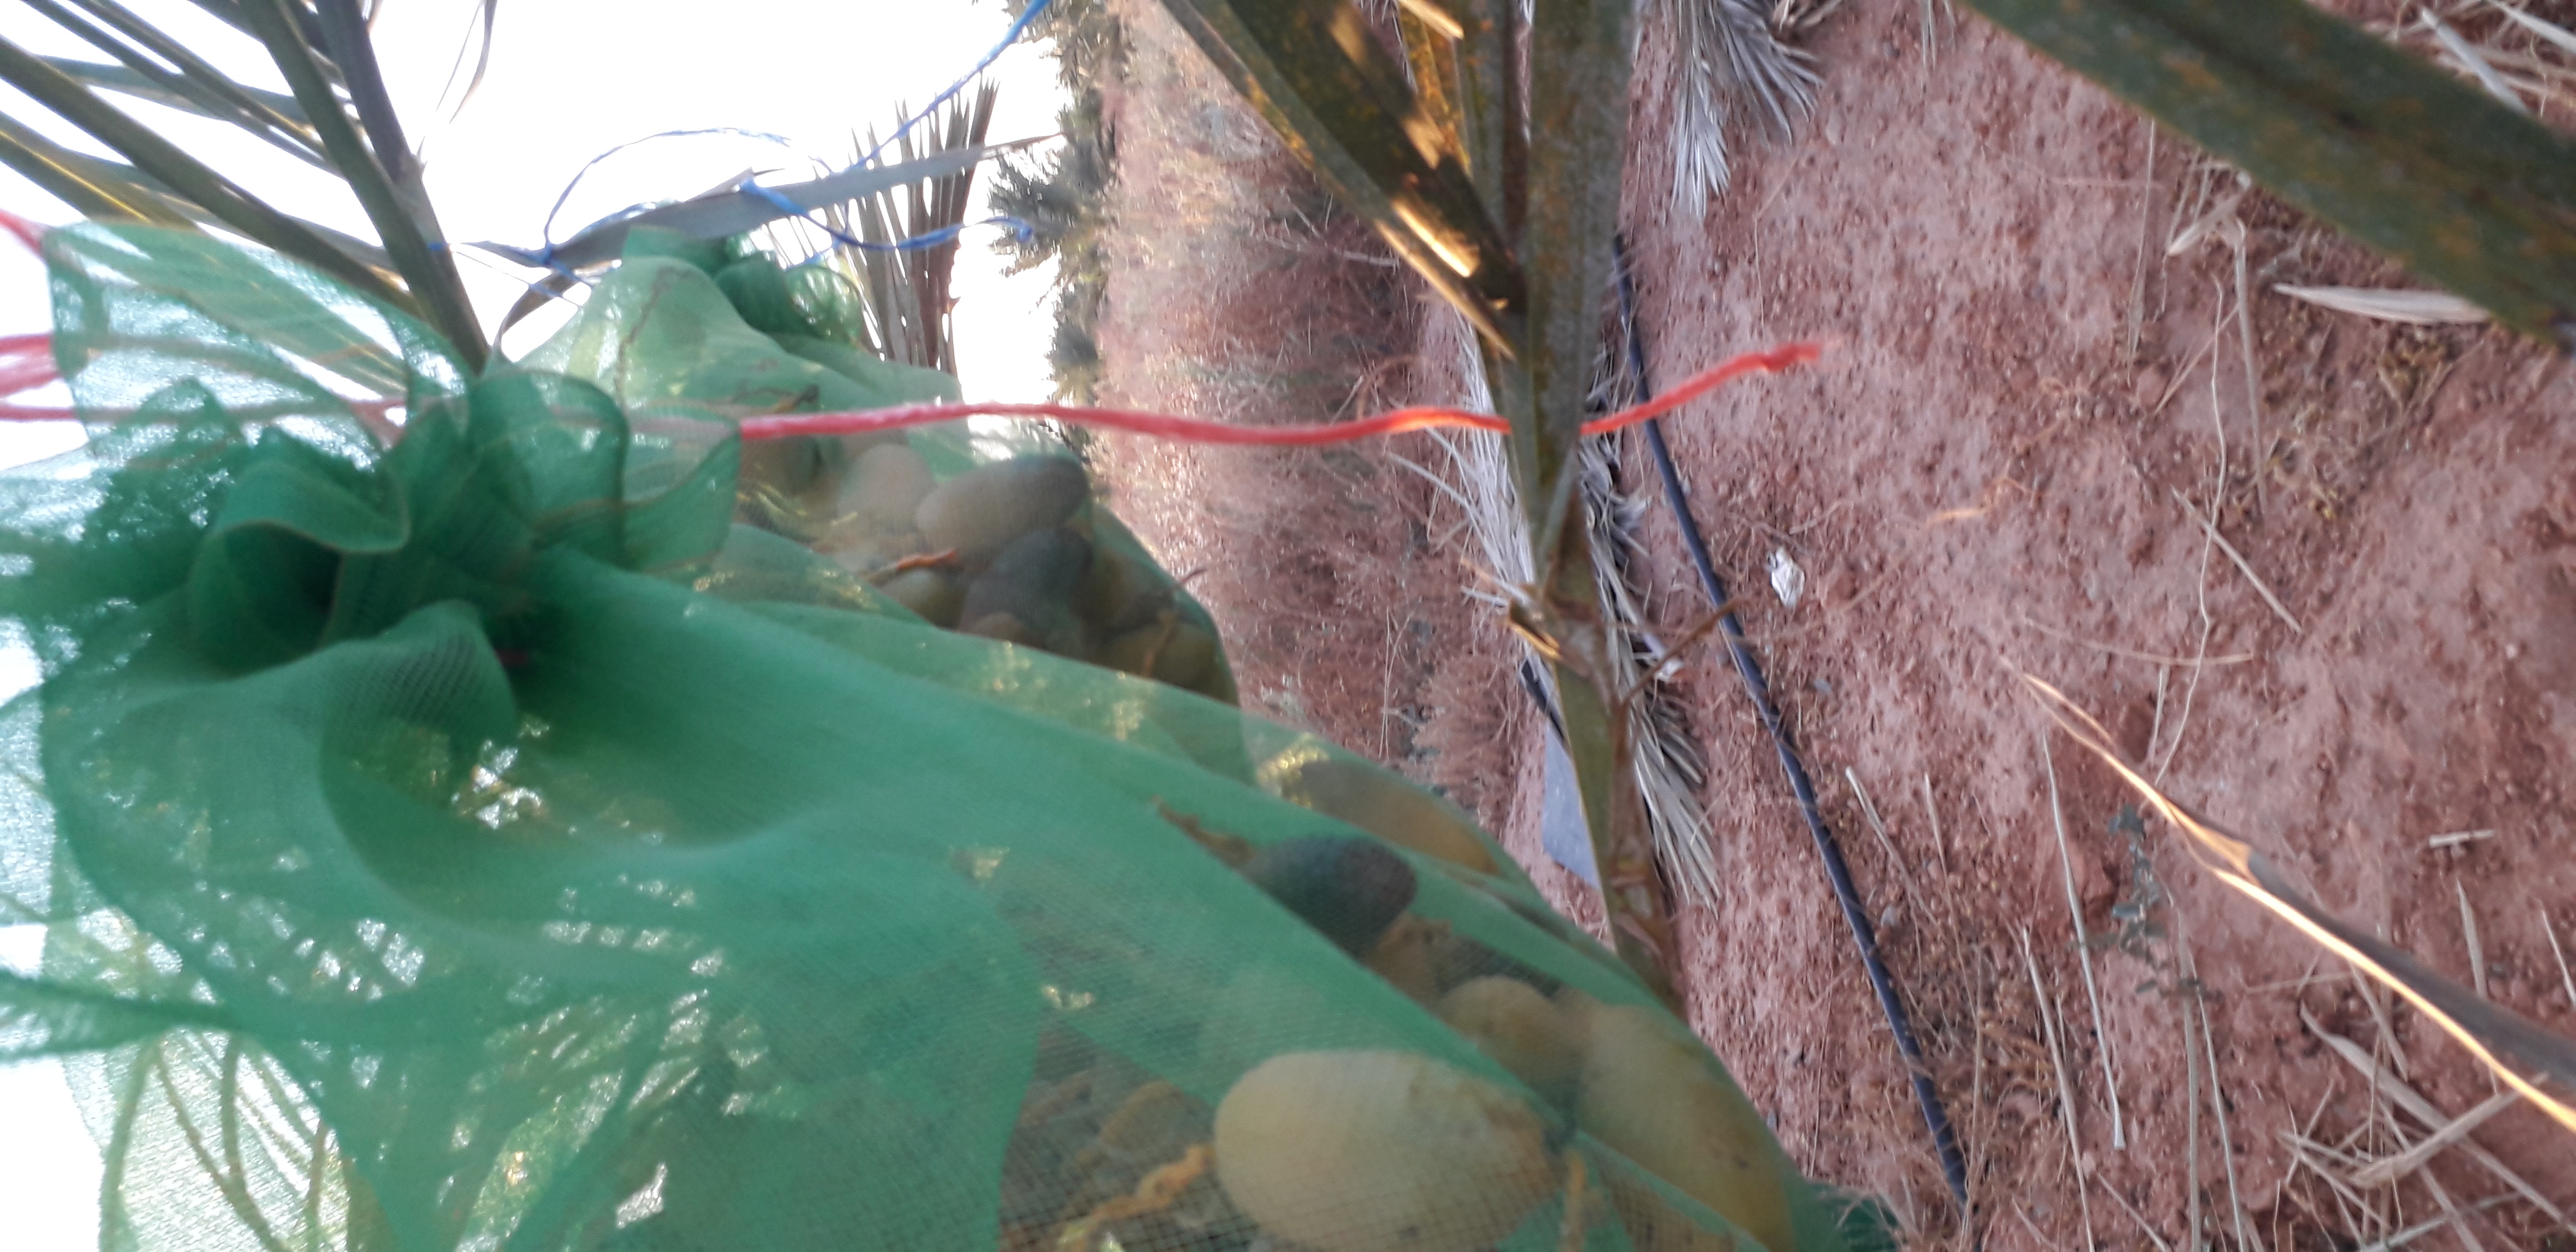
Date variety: Boumajhoul